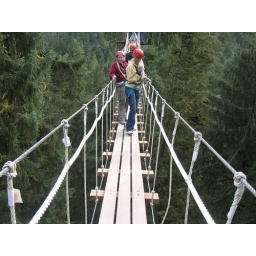
Just below us on this bridge were a couple of bears